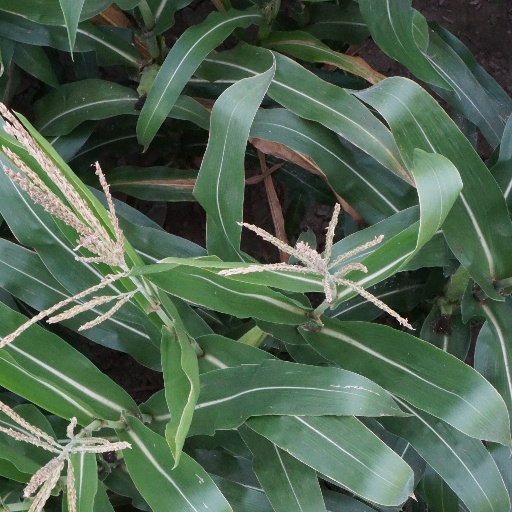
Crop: maize; corn